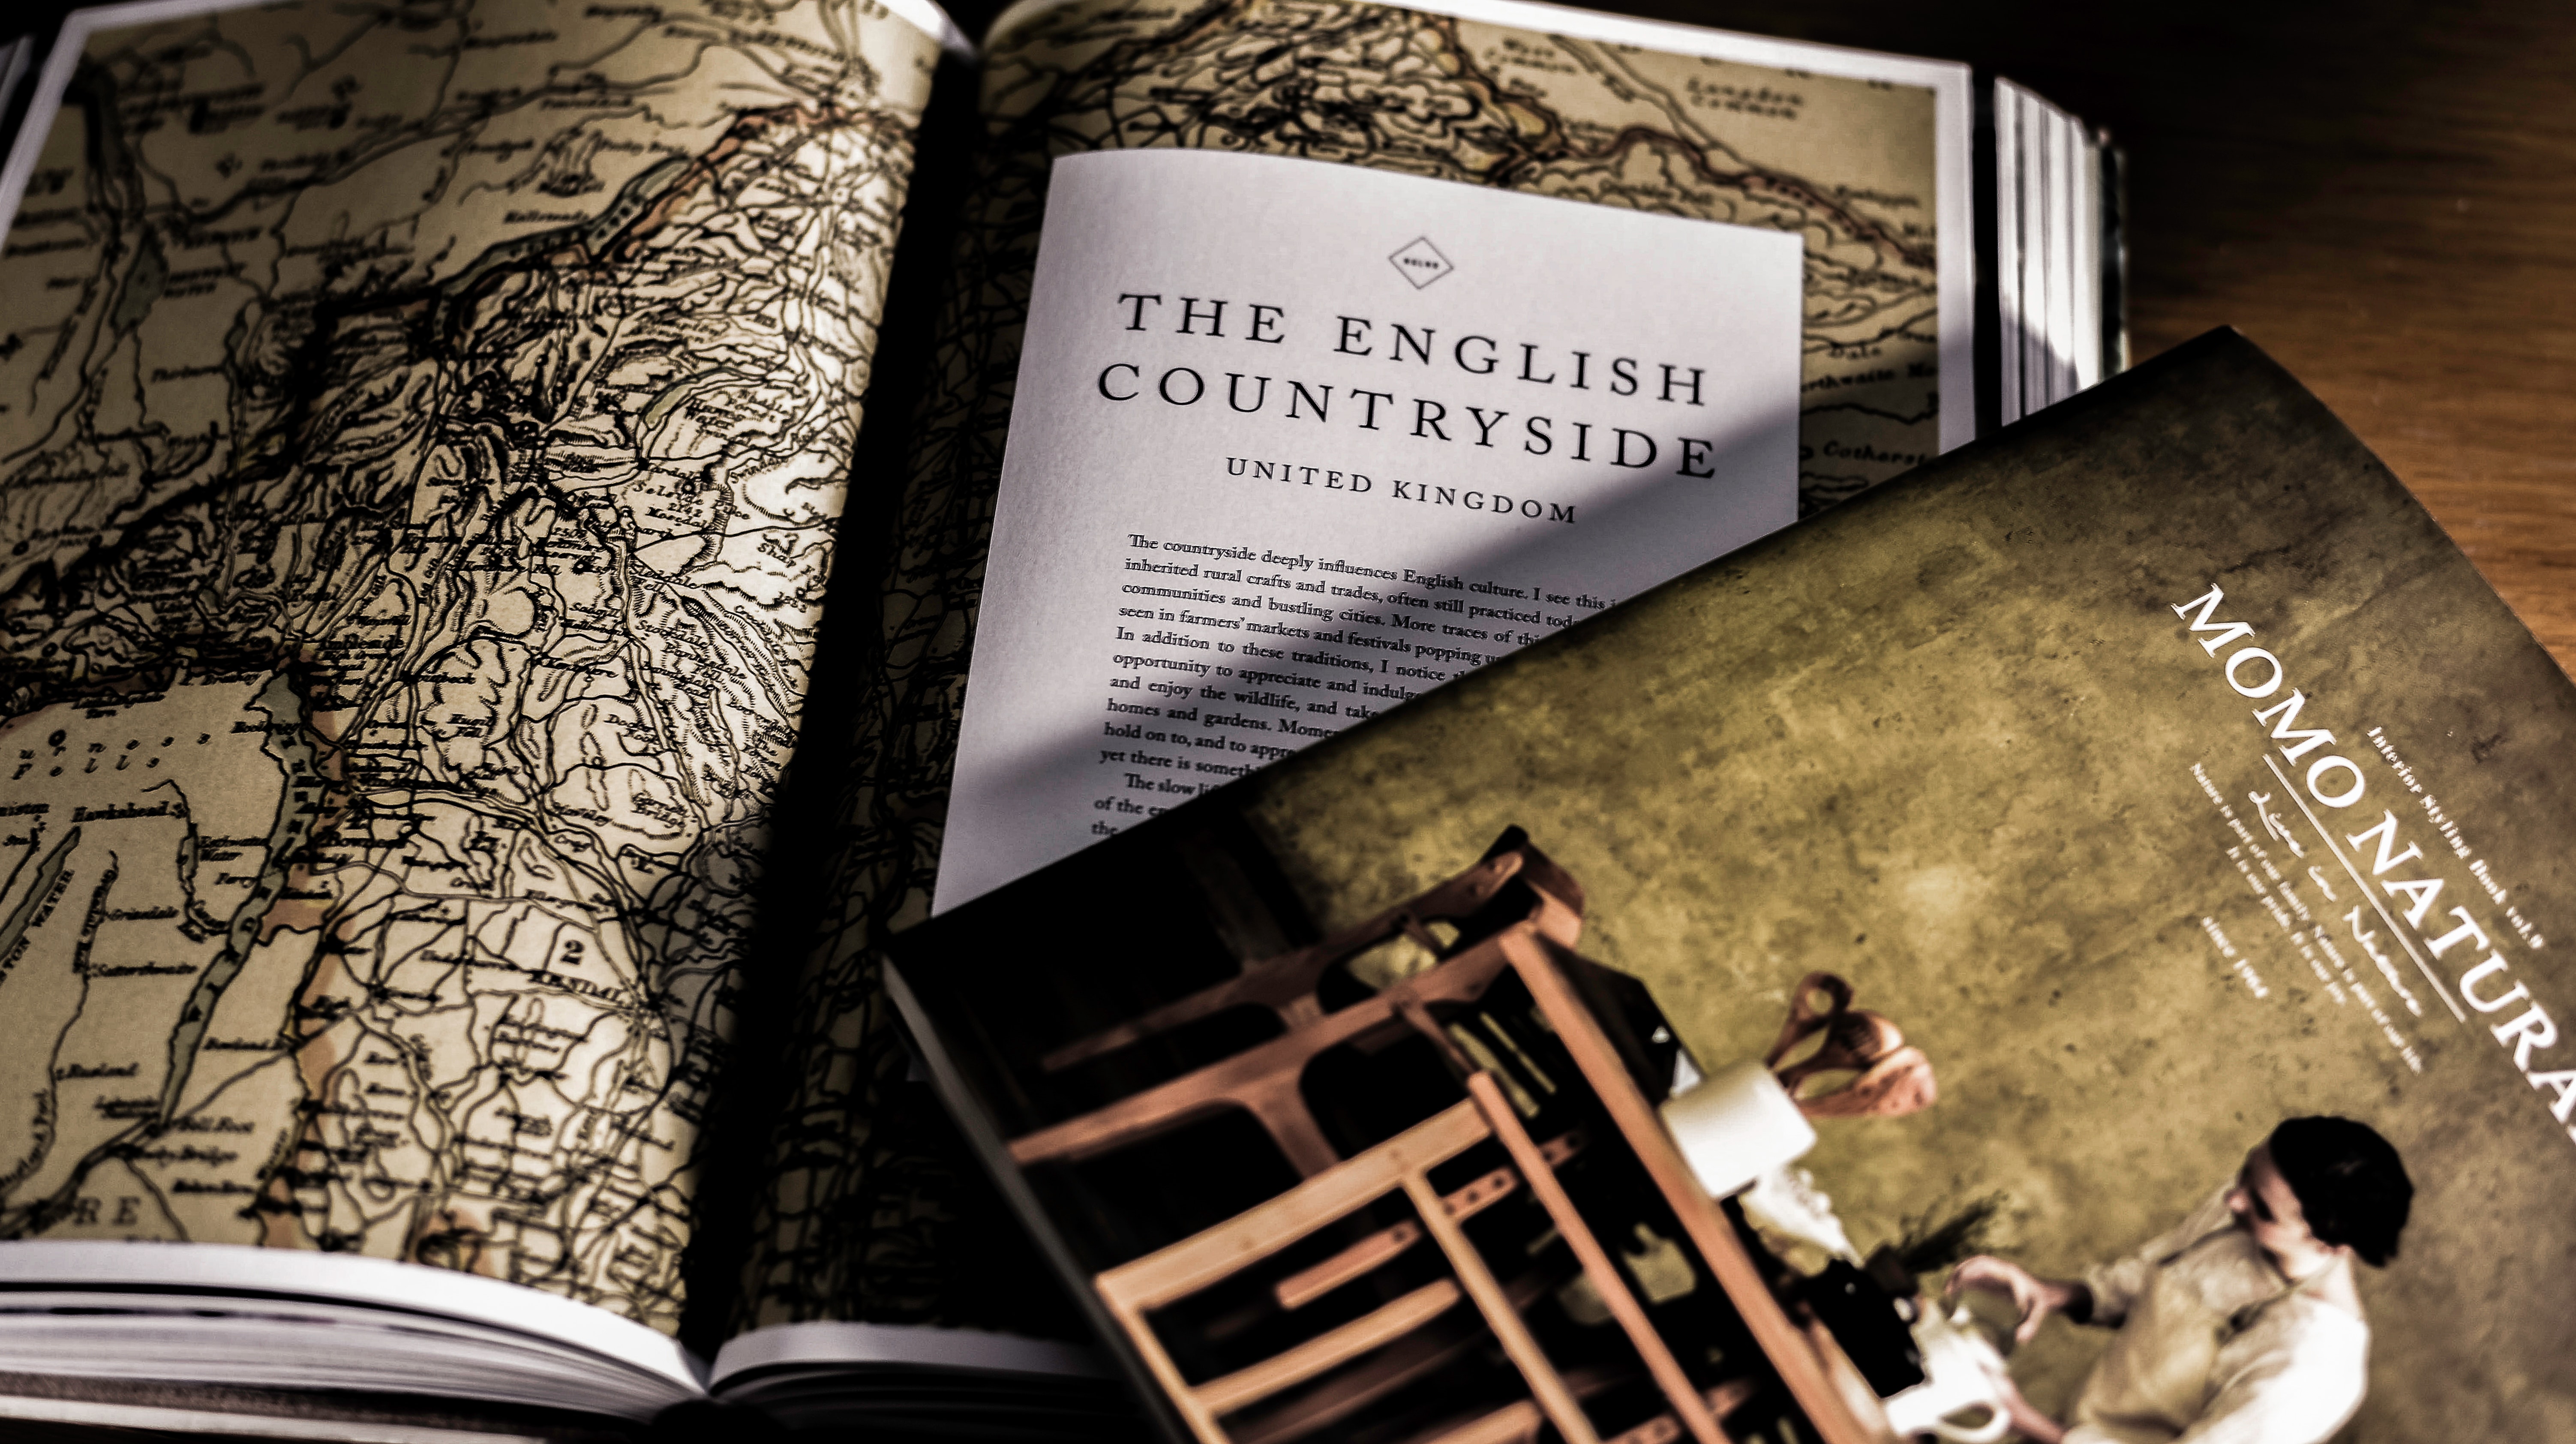
book, font, brand, publication